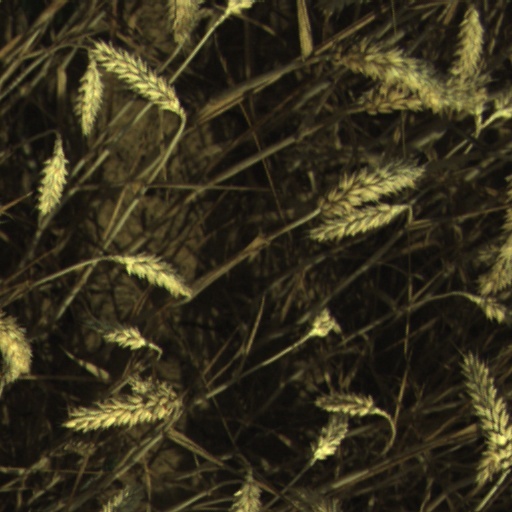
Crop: wheat